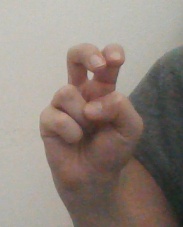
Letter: toot